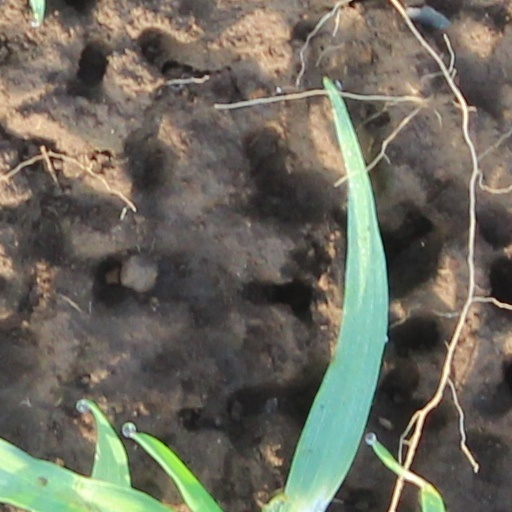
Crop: wheat